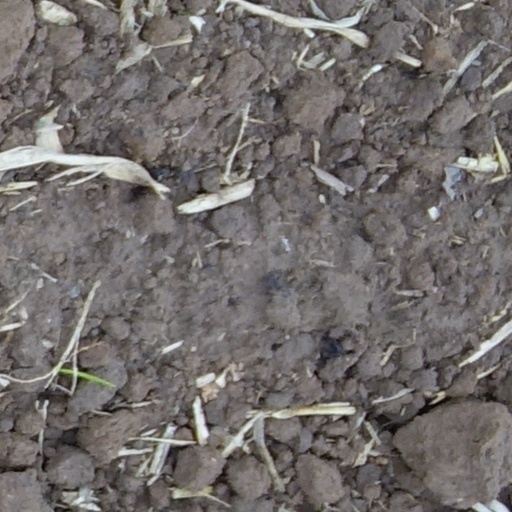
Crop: wheat